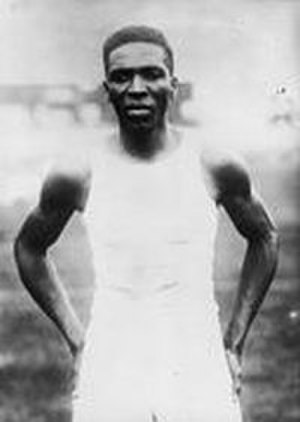
Haiti ved OL
Atleten Silvio Cator vandt Haitis seneste OL-medalje, da han fik sølv i længdespring ved sommer-OL 1928.
Haiti deltog første gang i olympiske lege under sommer-OL 1900 i Paris, men deltog ikke igen før sommer-OL 1924 i Paris og deltog heller ikke mellem 1936 og 1956. De deltog under sommer-OL 1960 i Rom, men deltog ikke under sommer-OL 1964 i Tokyo eller sommer-OL 1968 i Mexico by. Bortset fra at nationen boykottede sommer-OL 1980 i Moskva, har Haiti deltaget under alle sommerlege fra og med sommer-OL 1972 i München. Haiti har aldrig deltaget i vinterlege.